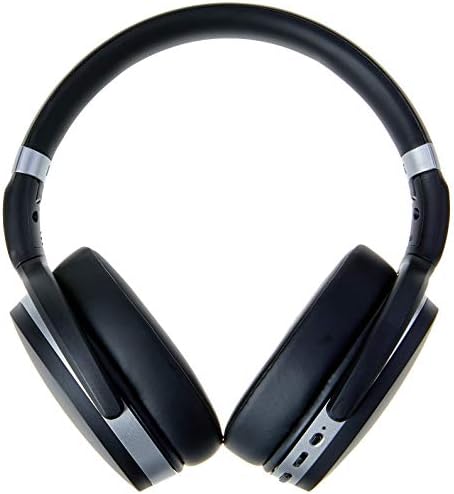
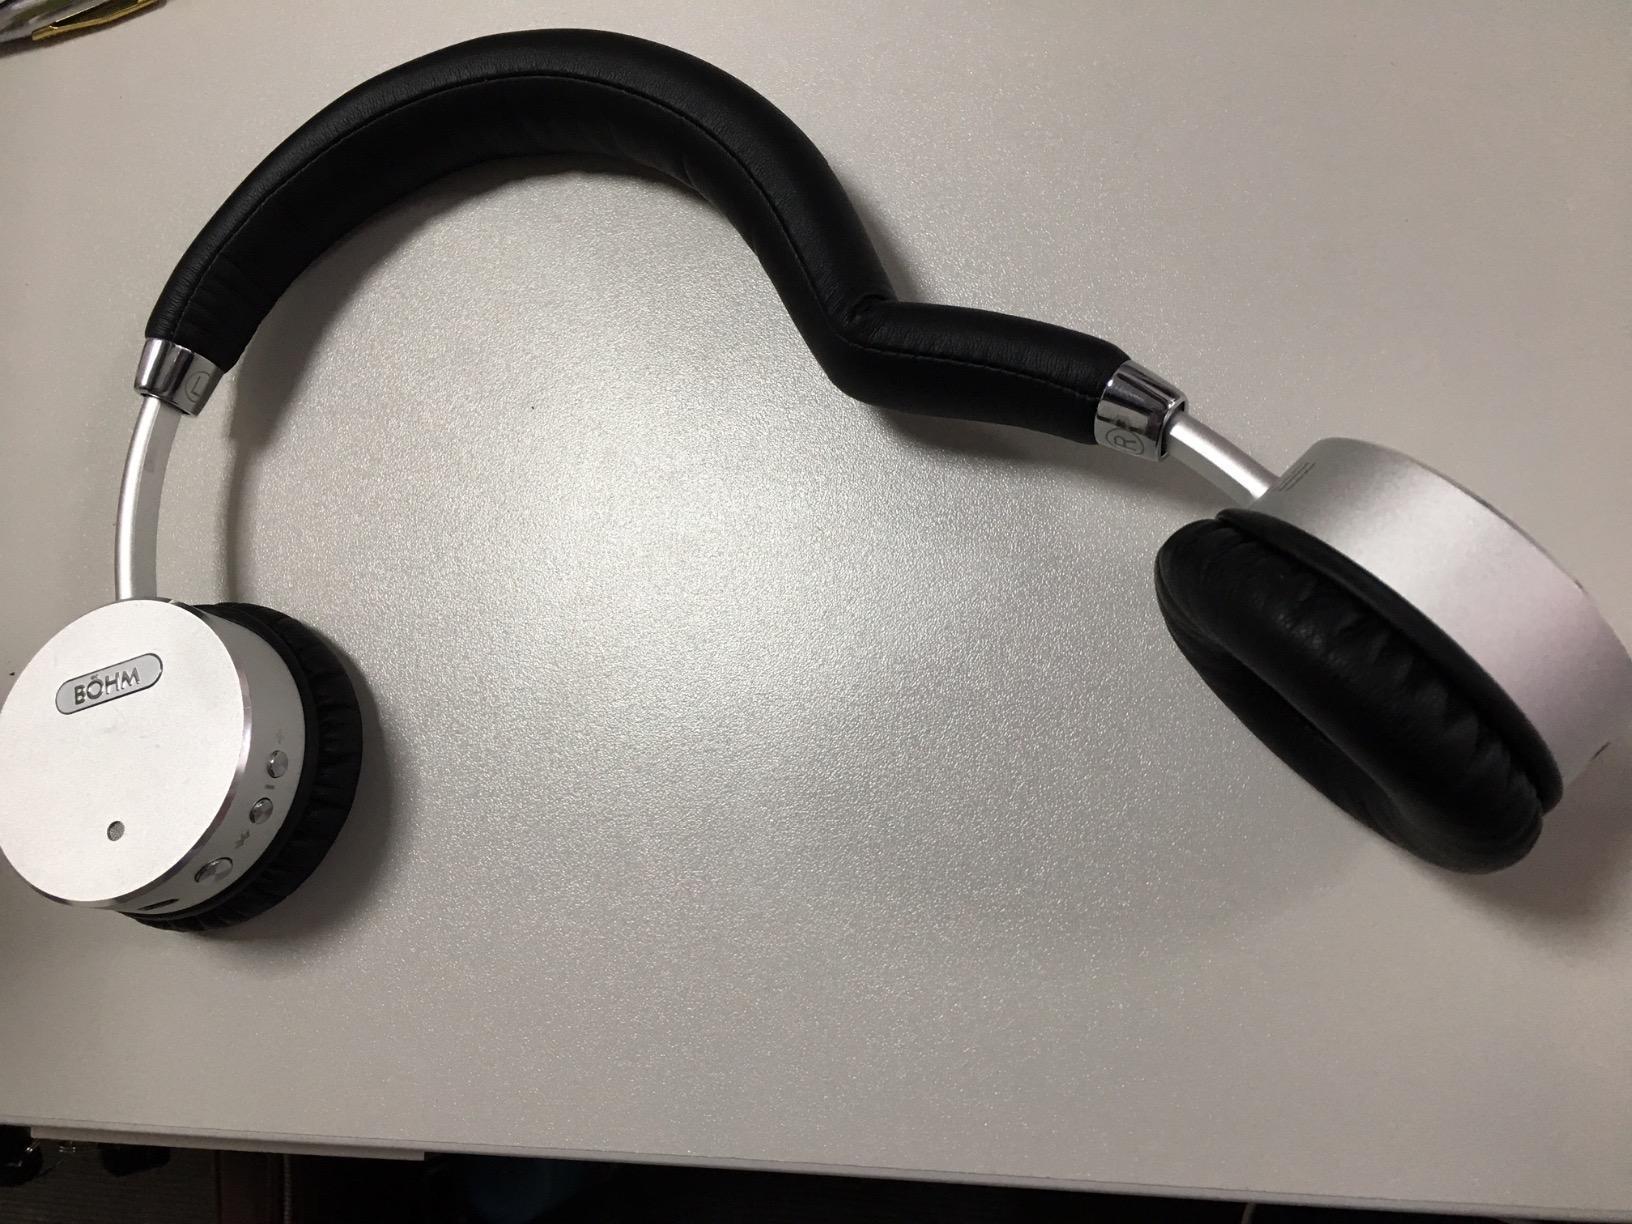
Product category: headphones
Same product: no